Abandonment (legal)

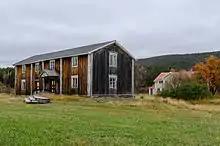
Abandoned farmhouses in Sweden circa 2015

In law, abandonment is the relinquishment, giving up, or renunciation of an interest, claim, privilege, possession, civil proceedings, appeal, or right, especially with the intent of never again resuming or reasserting it. Such intentional action may take the form of a discontinuance or a waiver. This broad meaning has a number of applications in different branches of law. In common law jurisdictions, both "common law abandonment" and "statutory abandonment" of property may be recognized.